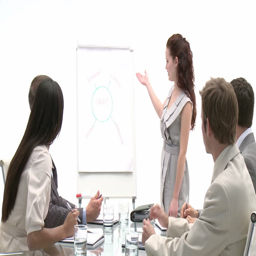
self - assured business woman doing a presentation in a company